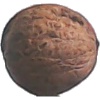
Label: Walnut 1